Olympia Undae

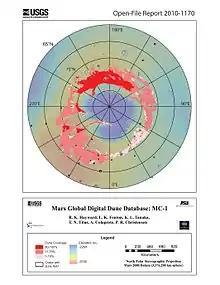
Mars Global Digital Dune Database MC-1 map showing the North Polar Sand Sea. Olympia Undae is the area with dune coverage between 120° and 240°E longitude.

Olympia Undae is a vast dune field in the north polar region of the planet Mars. It consists of a broad "sand sea" or erg that partly rings the north polar plateau (Planum Boreum) from about 120° to 240°E longitude and 78° to 83°N latitude. Stretching about across and covering an area of 470,000 km, Olympia Undae is the largest continuous dune field on Mars. It is similar in size to the Rub' Al Khali in the Arabian Peninsula, the largest active erg on Earth.